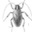
Label: cockroach